Great Train Robbery (1963)

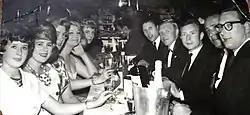
Men, right to left: Bruce Reynolds, John Daly, Terence Hogan, Michael Ball, and Charlie Wilson. Reynolds, Daly, and Wilson participated in the Great Train Robbery.

The gang consisted of 17 full members who were to receive an equal share, including the men who were at the robbery and two key informants.